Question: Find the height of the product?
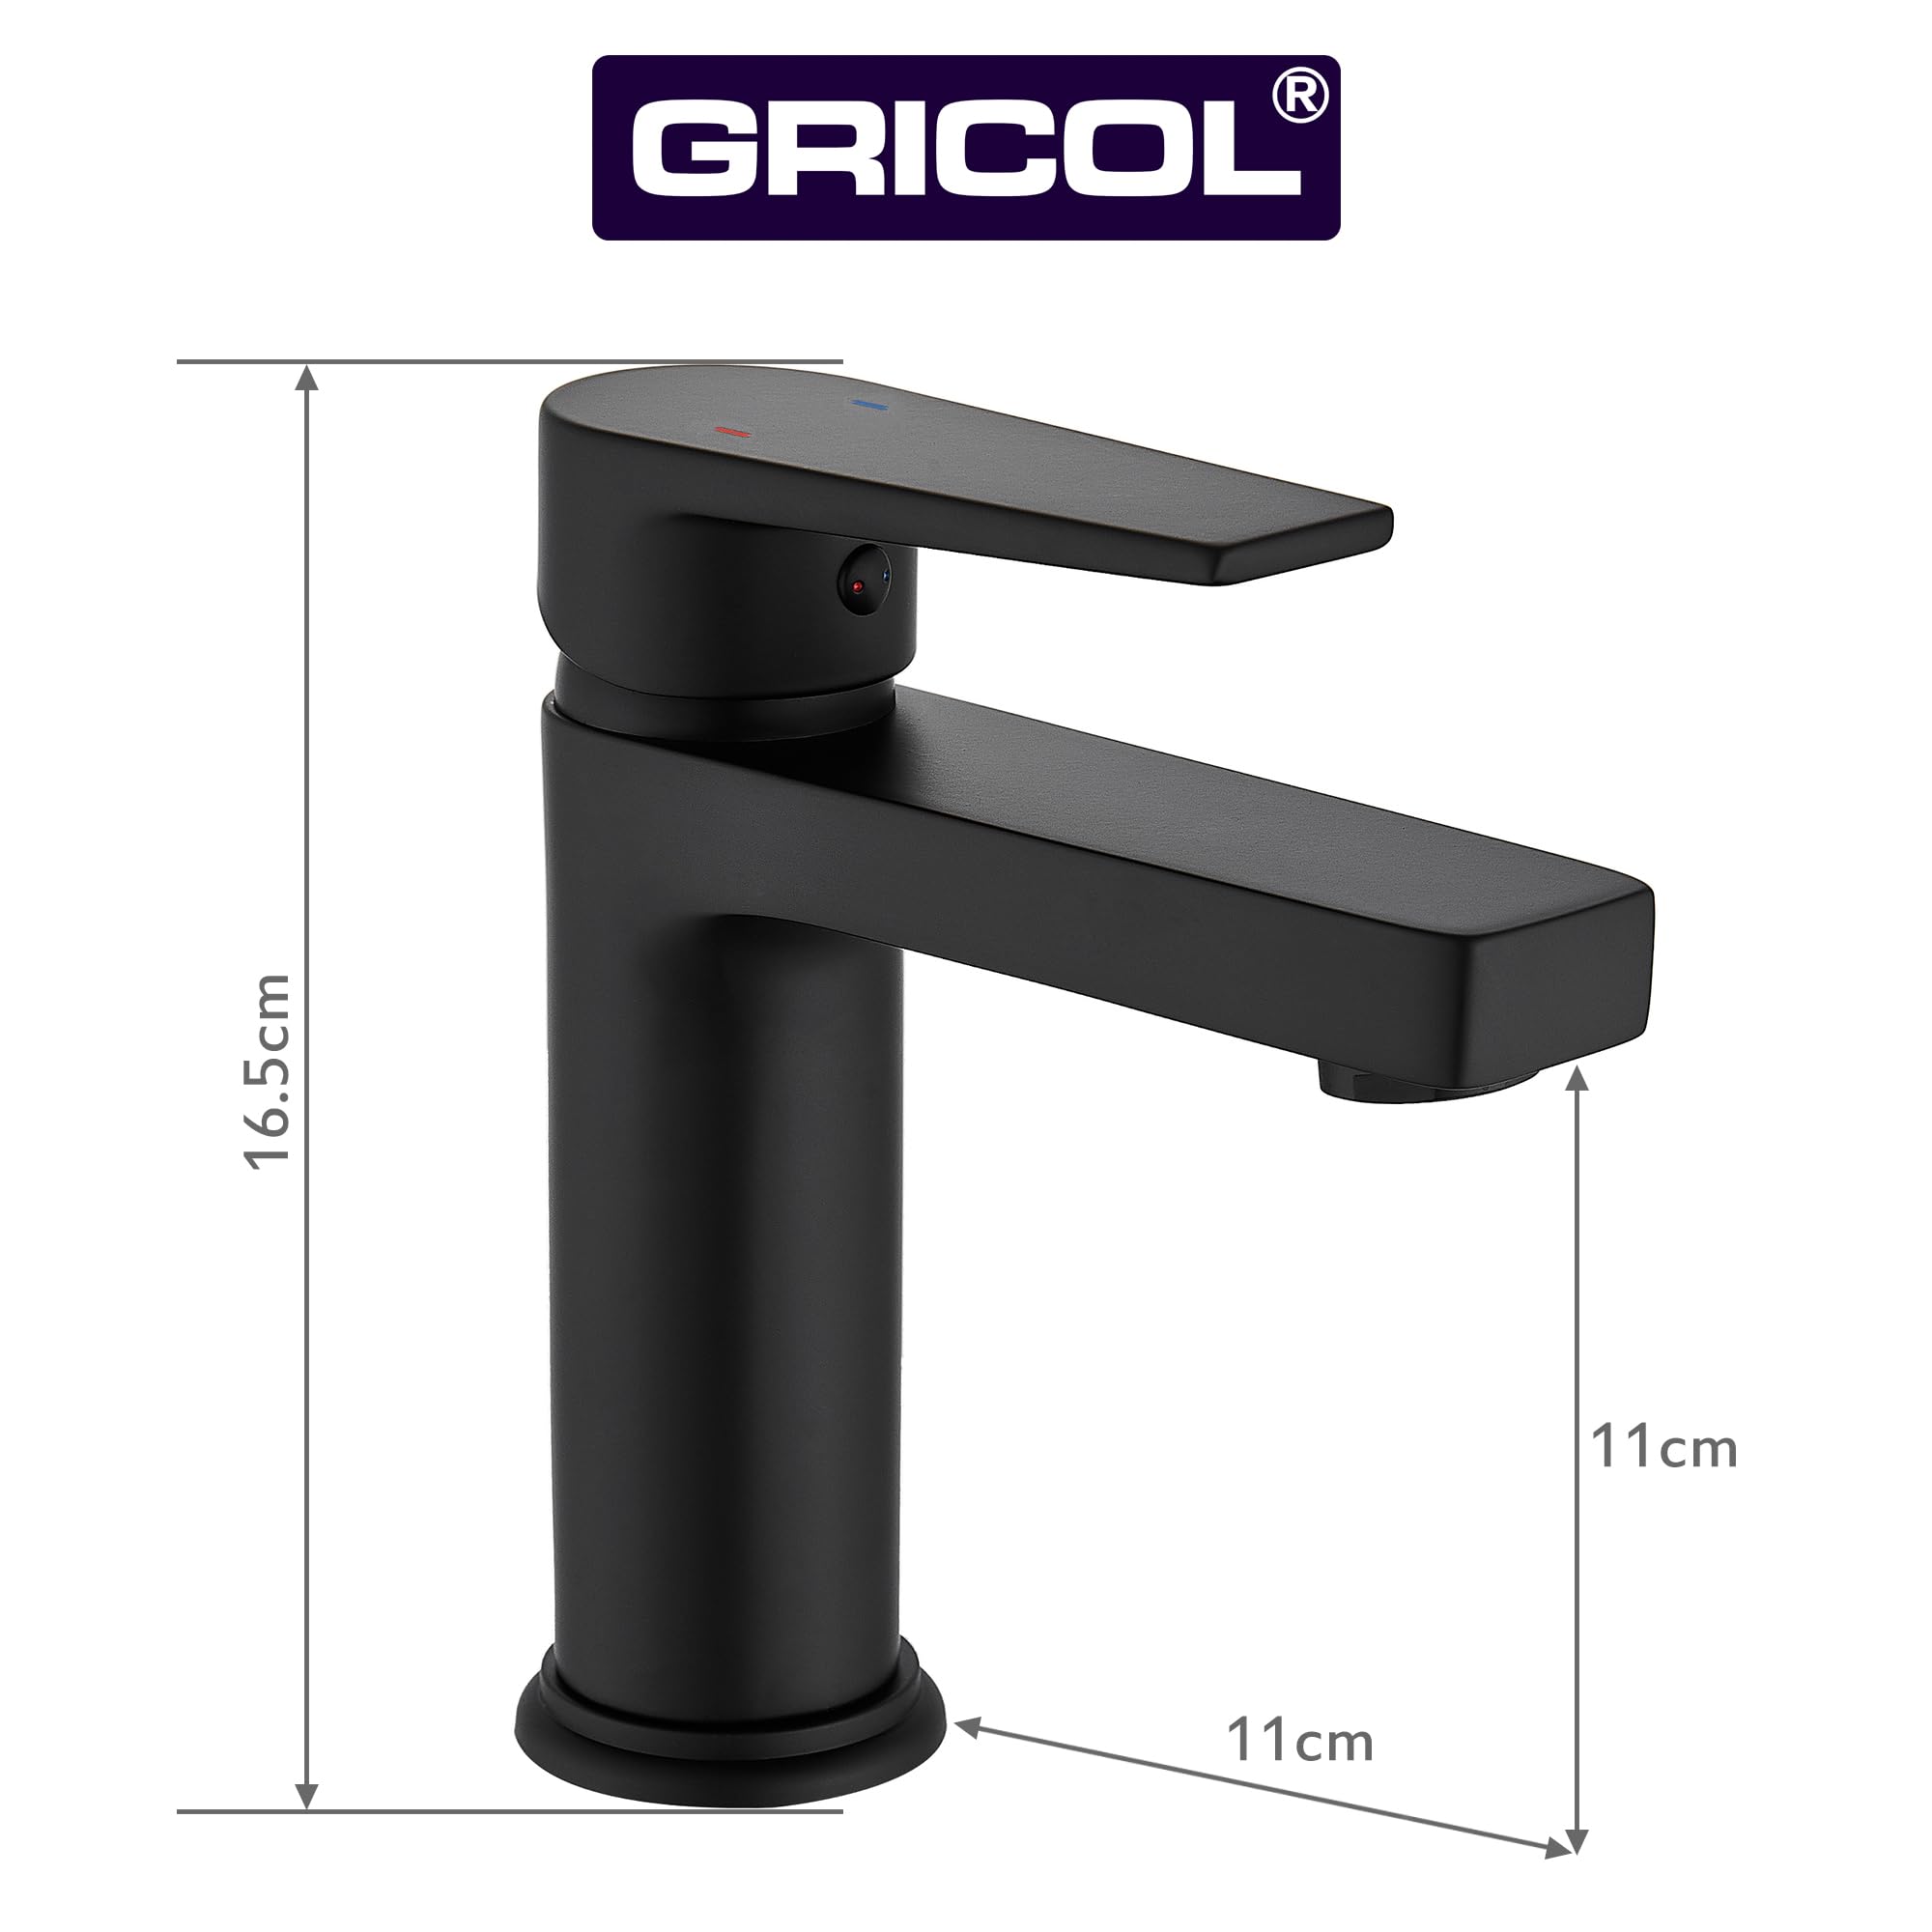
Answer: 16.5 centimetre